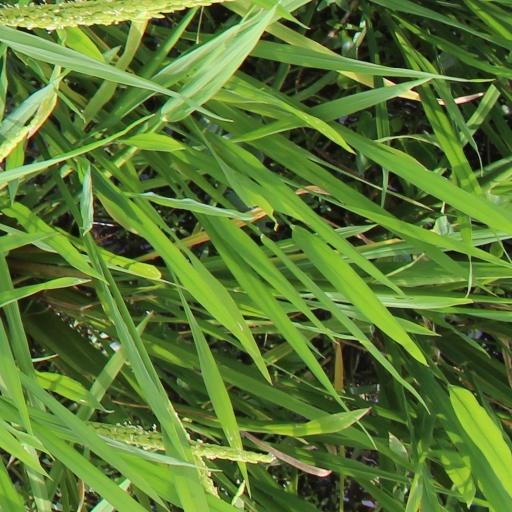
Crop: rice